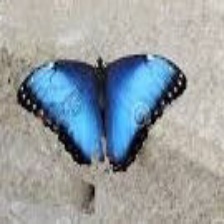
Species: BLUE MORPHO